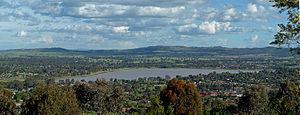
Le lac Albert est un lac artificiel situé près de la ville de Wagga Wagga en Nouvelle-Galles du Sud en Australie. D'une superficie de 125 ha, le lac fut construit dans les années 1890 dans une région de marécages, les Swampy Plains et reçut le nom du Prince Albert.